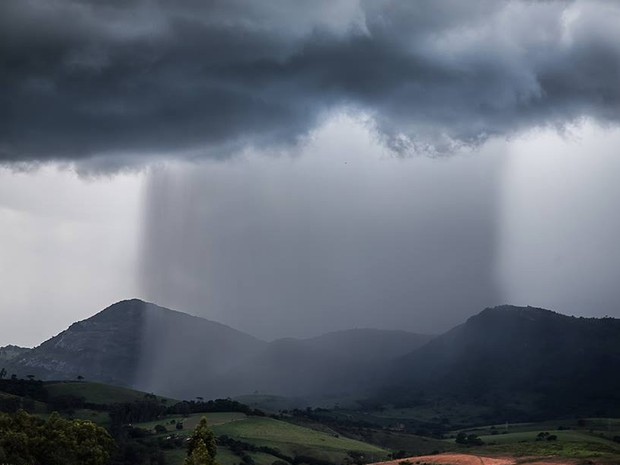
Fire: no
Smoke: no